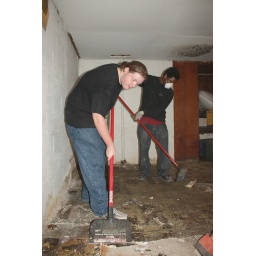
Elijah Smith, a freshman in electrical engineering, works on removing floor tiles from the Clark Family's house on Madison Street.